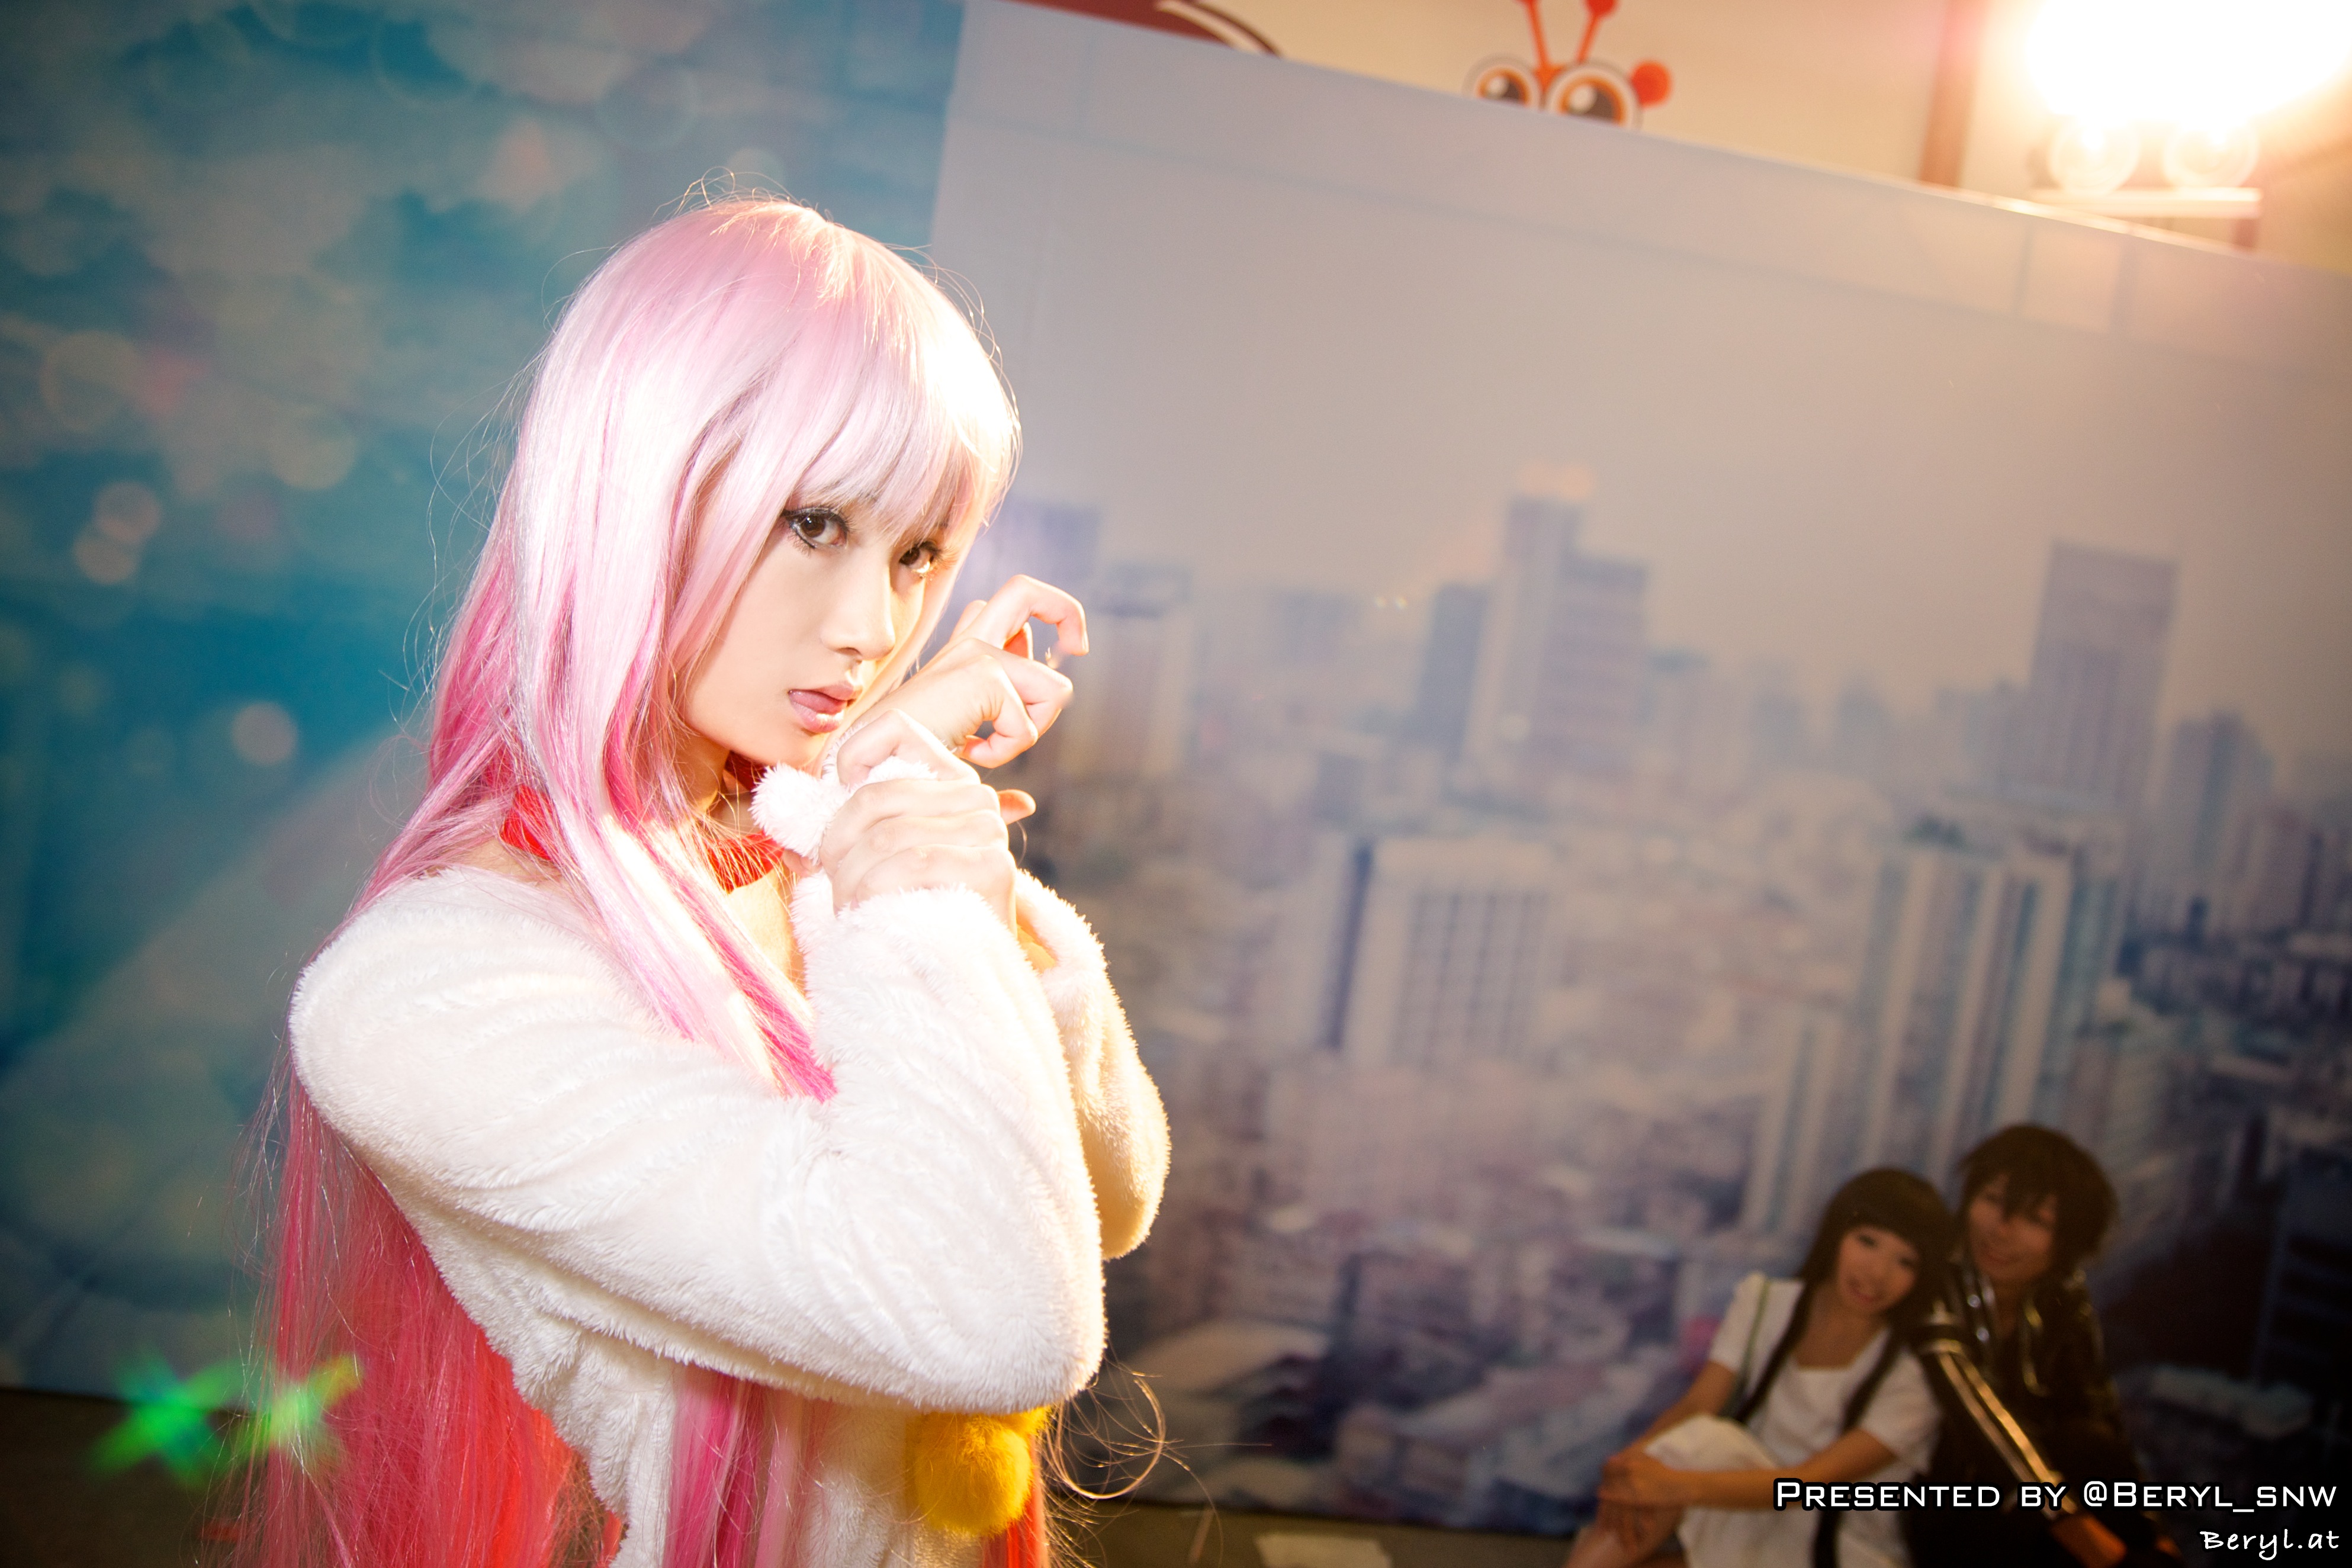
girl, game, cute, clothing, cosplay, girls, japanese, canton, costume, china, guangdong, games, anime, comic, comiccon, cos, con